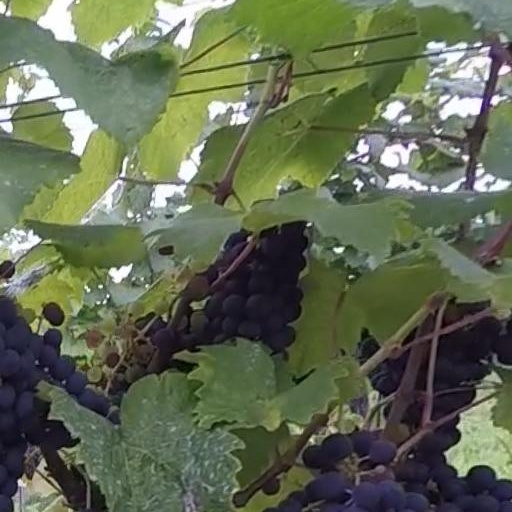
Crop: grape